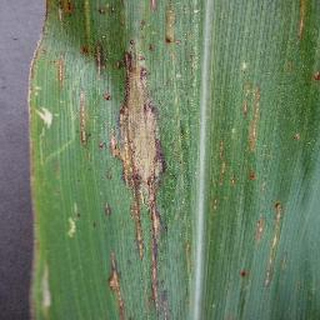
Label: corn_northern_leaf_blight